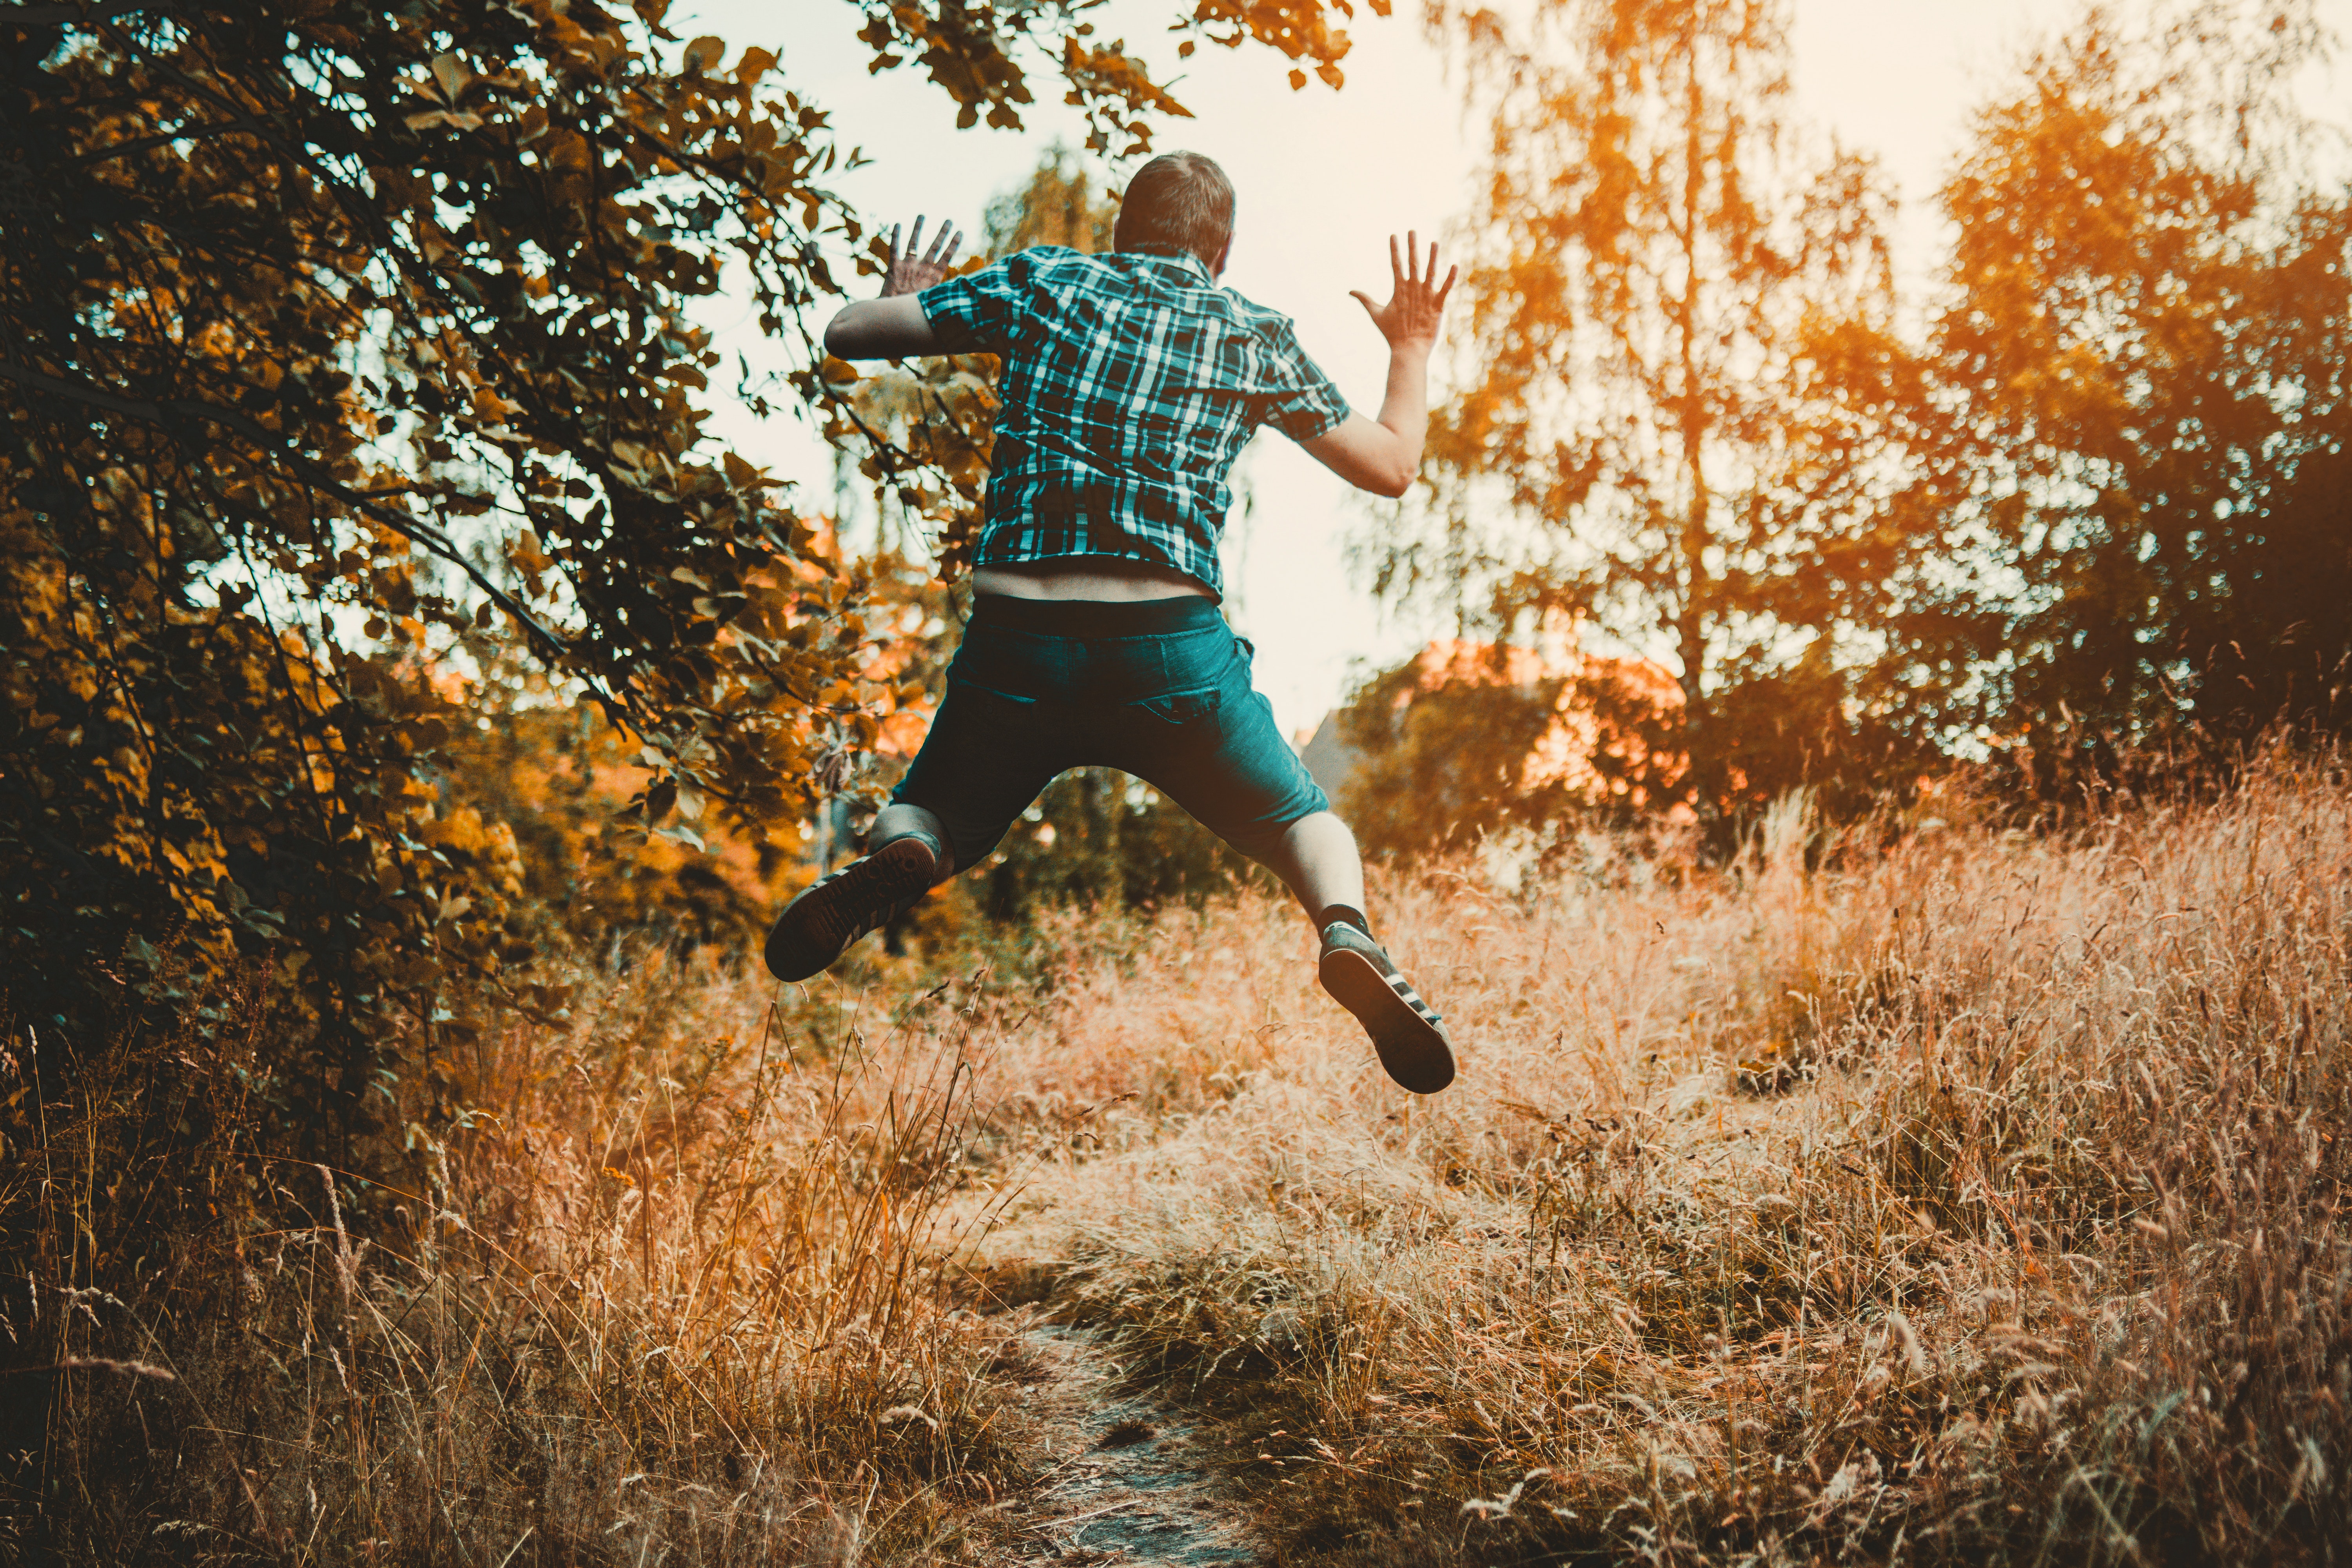
People in nature, green, running, sky, tree, grass, sunlight, recreation, jumping, leaf, autumn, trail, photography, happy, jogging, plant, exercise, Colorfulness, shadow